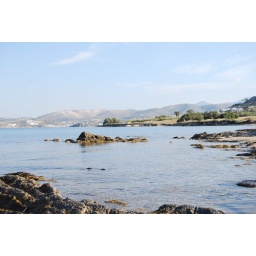
sand and small rocks in the calm evening waters of Paros